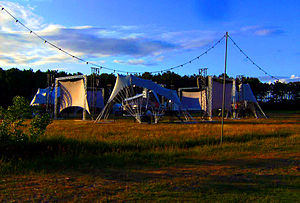
Oerol / Galleri Sense of Place
Oerol er en årlig kulturel festival i juni, der bliver afholdt på øen Terschelling. Festivalen blev grundlagt i 1981 af Joop Mulder, den daværende ejer af Café De Stoep i Midsland antal. Oerol er vokset til en af de største teaterfestivaller i Europa.